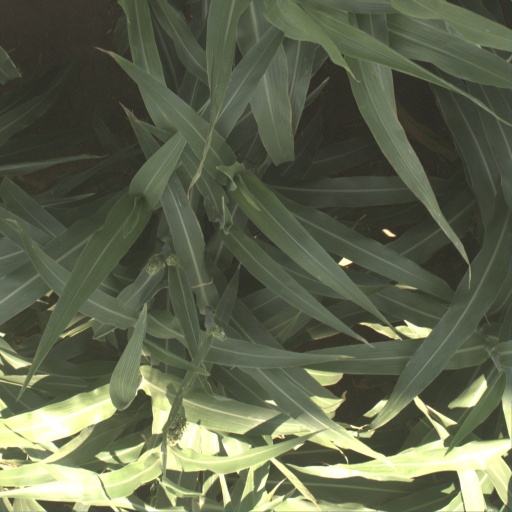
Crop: sorghum